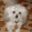
Label: dog